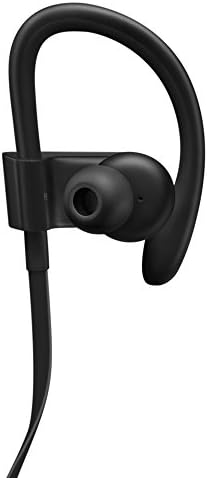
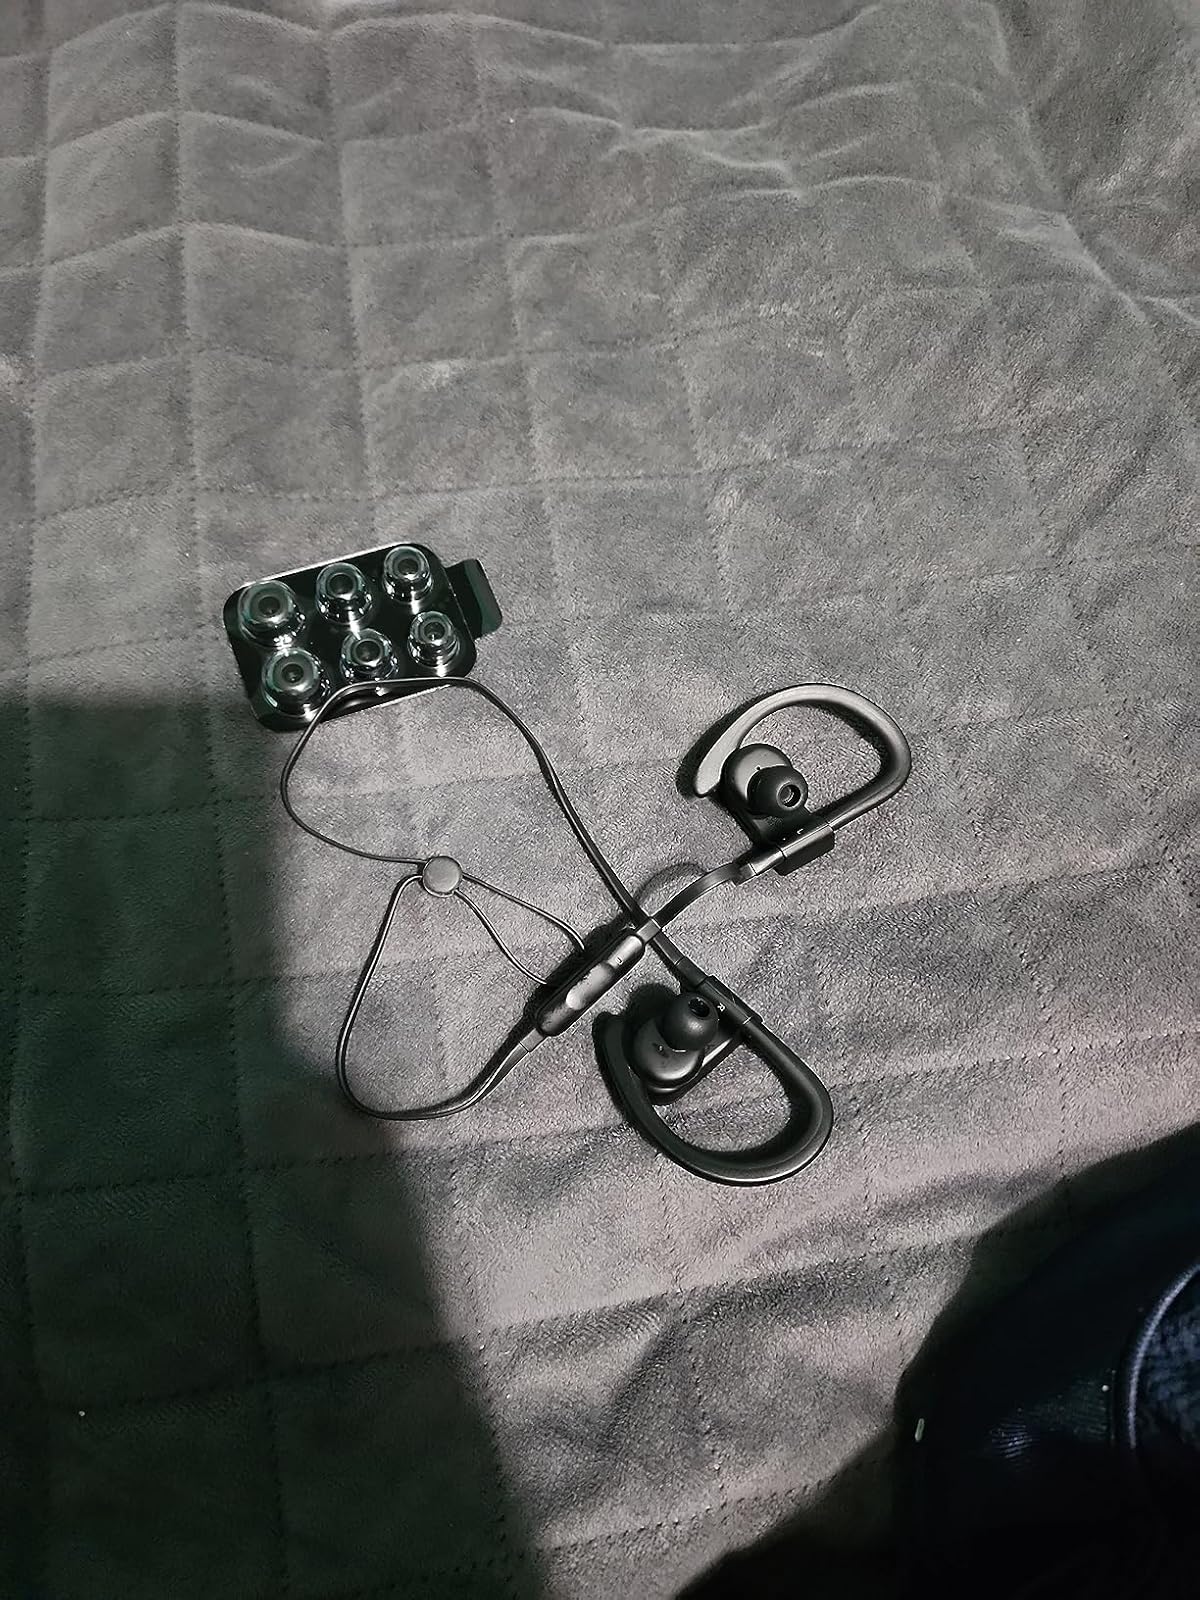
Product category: headphones
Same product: yes